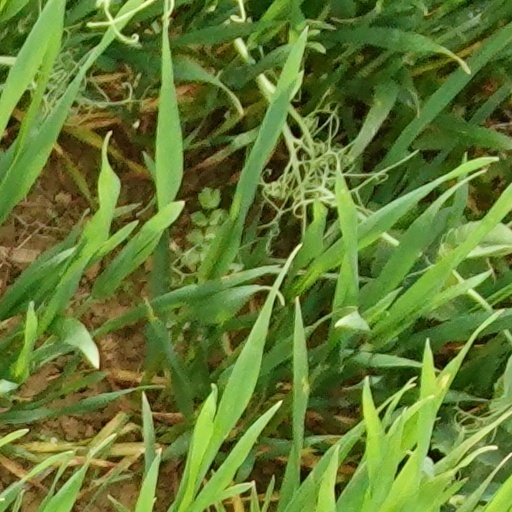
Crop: wheat